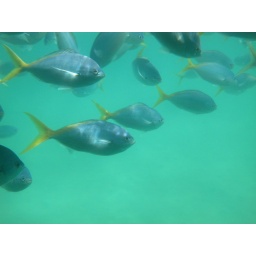
Random fish pictures from my ride in a glass bottom submarine on the Great Barrier Reef